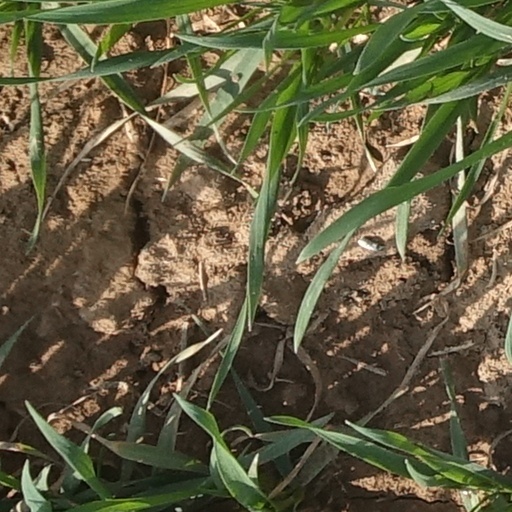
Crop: wheat